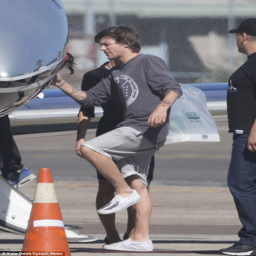
off we go : and person arrived in grey shorts and a long sleeved t - shirt and a relaxed pair